St Mary's Collegiate Church, Youghal

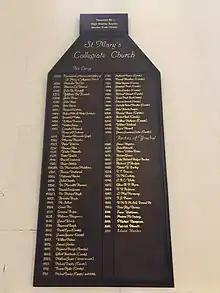
A list of all past clergy members of the parish, which hangs on a wall in St Mary's. The name of Andrew Orr, who was made rector in 2018, is absent.

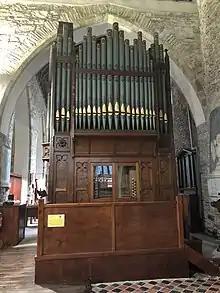
The organ from 2007, photographed in 2021.

There has been a long history of music in the church. From 2005, music was provided by "The Clerks Choral", which sang traditional Anglican repertoire throughout the Irish academic year. The then Organist and Master of the Clerks Choral was Ian Sexton. The Clerks continue, but sing more often now in Cloyne Cathedral and other venues. The Collegiate Church is still used for recitals, concerts and festivals, including for some concerts in the East Cork Early Music Festival. Due to a decision in the 1970s to remove the lime plaster from the rubble walls, the acoustics of the building are less than ideal for choral music. It is, however, a good venue for instrumental music as well as folk, etc.